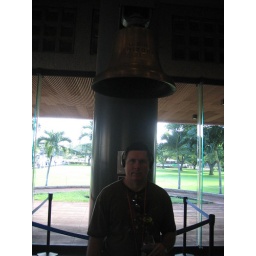
After cruise tour of Pearl Harbor. Lee is standing beneath the Arizona's ship bell.